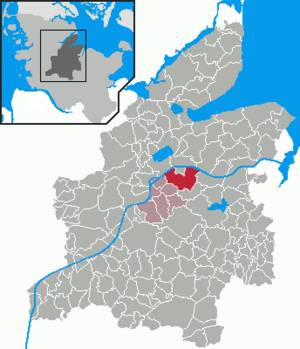
Bovenau est une municipalité allemande située dans le land du Schleswig-Holstein et dans l'arrondissement de Rendsburg-Eckernförde. En 2015, sa population est de 1 095 habitants.